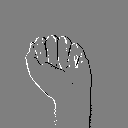
ASL letter: a